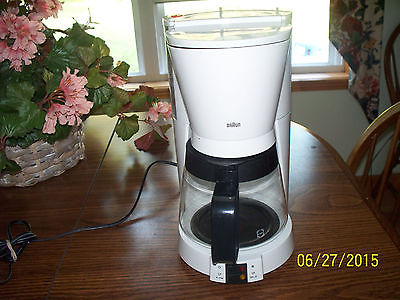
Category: coffee maker